FC Vaduz

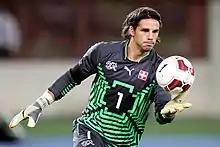
Yann Sommer in the Switzerland national football team

FC Vaduz U23 is the reserve team of FC Vaduz. They currently play in the 2. Liga (sixth tier of the Swiss football league system). In the season 2014–15 they played semi-finals in Liechtenstein Cup against FC Triesenberg and they lost 1–0 after extra time.